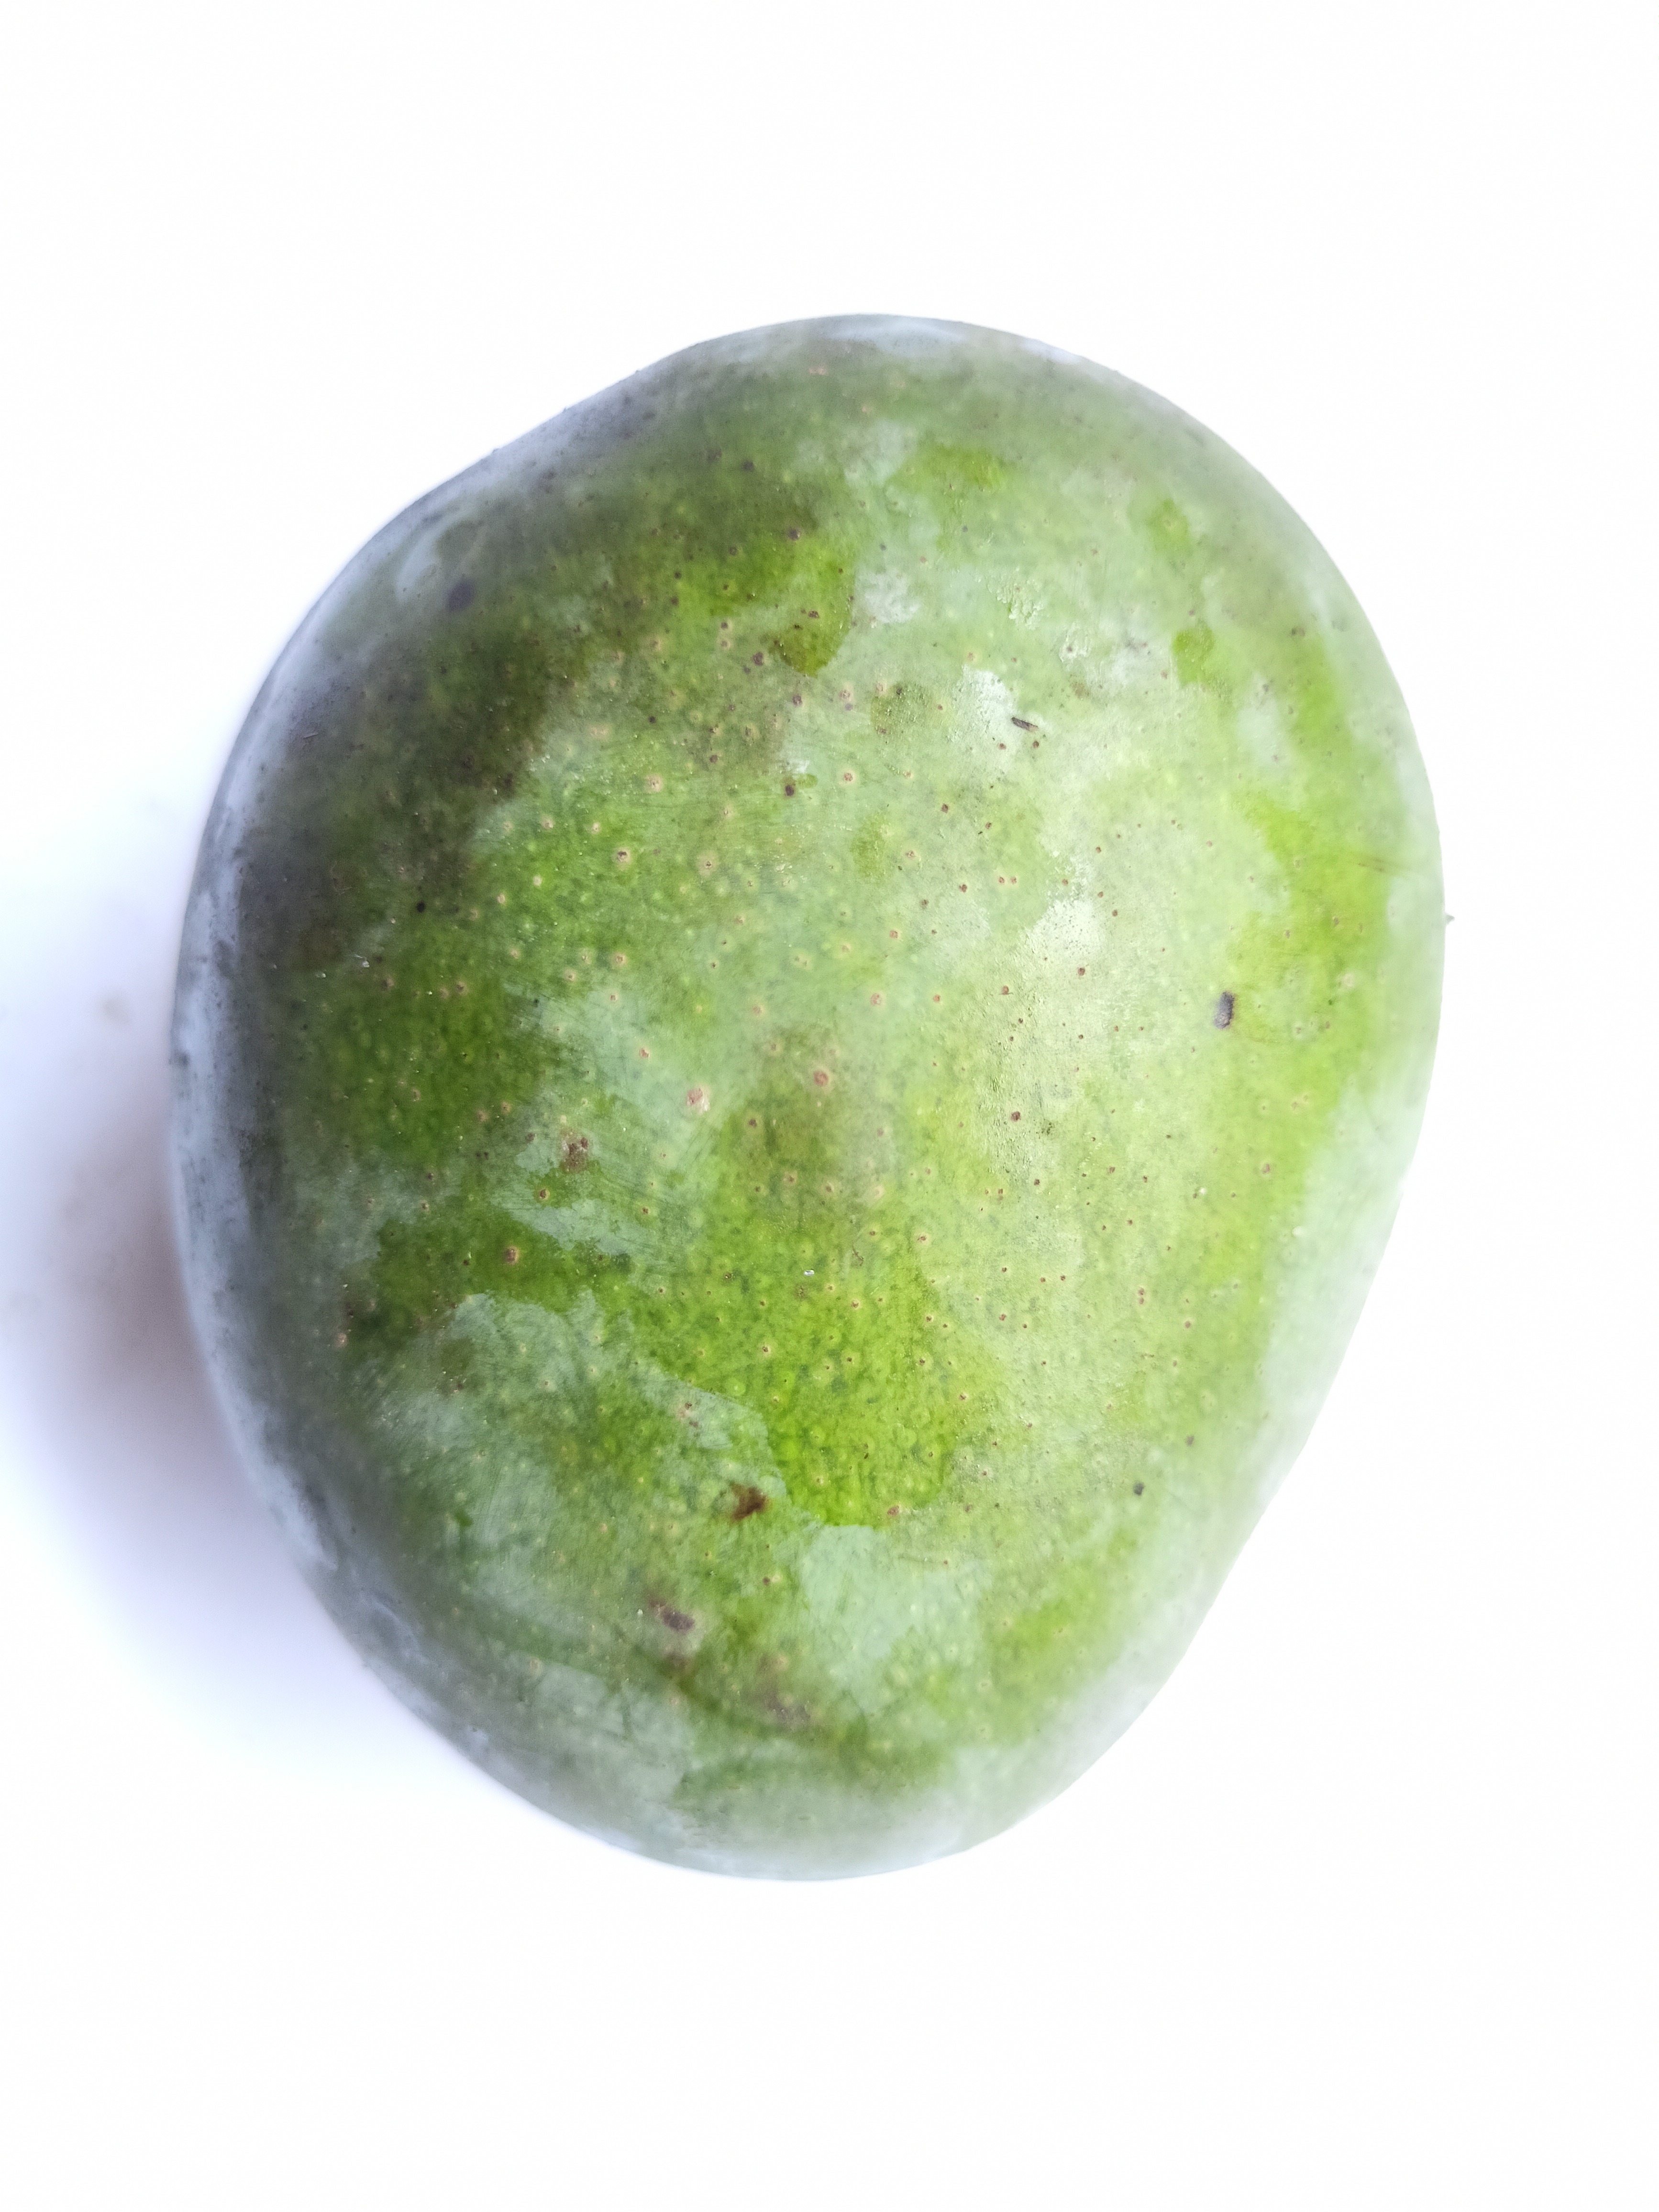
Mango variety: Khrishapat